Hudson Bay expedition

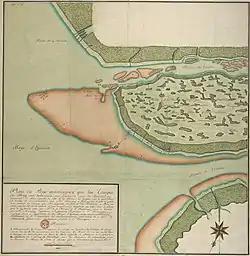
A French military map depicting the expedition's movements on the Hudson Bay

Lapérouse then collected most of the HBC's small boats and on 11 August sailed for York Factory, a trading outpost on a peninsula between the Hayes and Nelson River. According to Lapérouse's report, he arrived in the area, about 5 leagues (15 miles; 24 km) from York, on August 20. The fort's defenses faced the Hayes River, where the HBC ship was anchored, and the fast-flowing Hayes River would have made an approach there impractical in the face of such potential opposition.